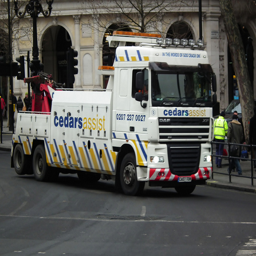
A tow truck is driving through the city.
A Cedars Assist two truck on a city street.
A white tow truck parked next to a building.
A car that is driving around the street.
A white tow truck on a city street.